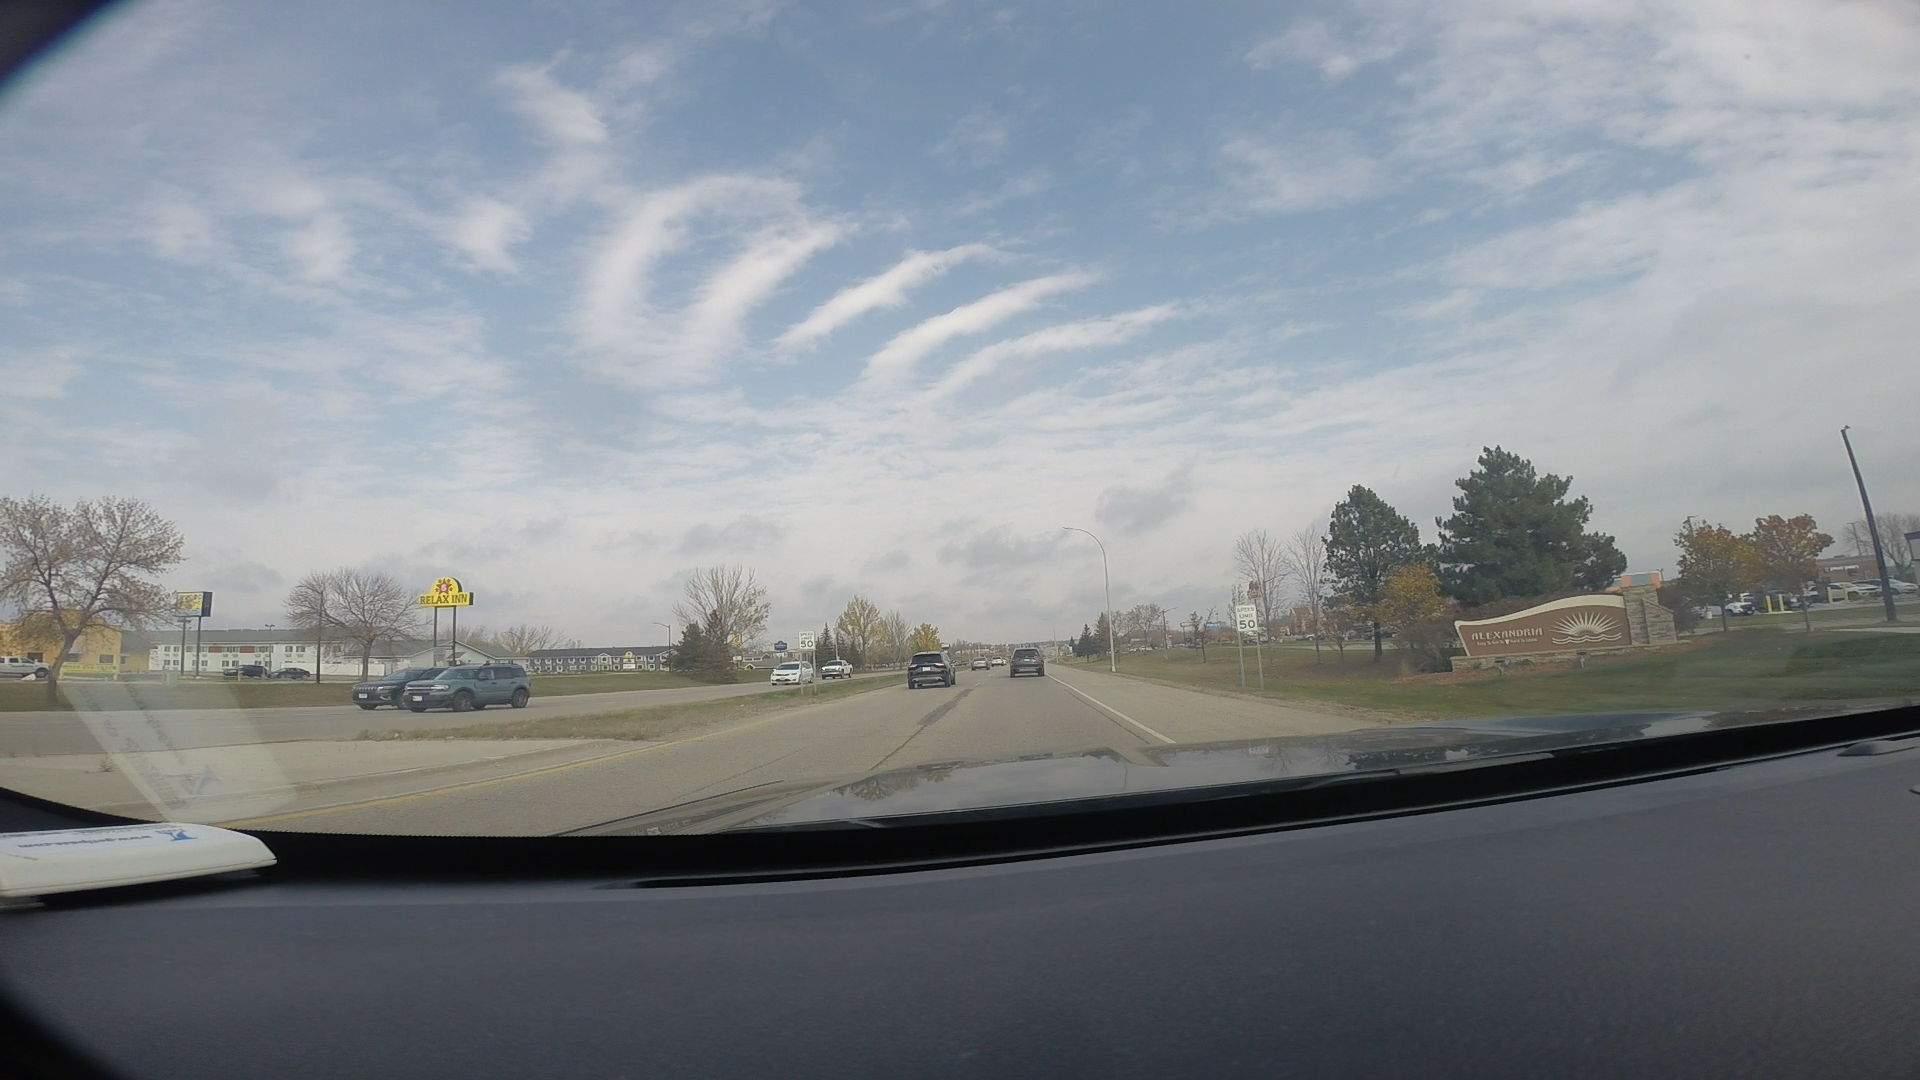
Speed limit sign label: mph50